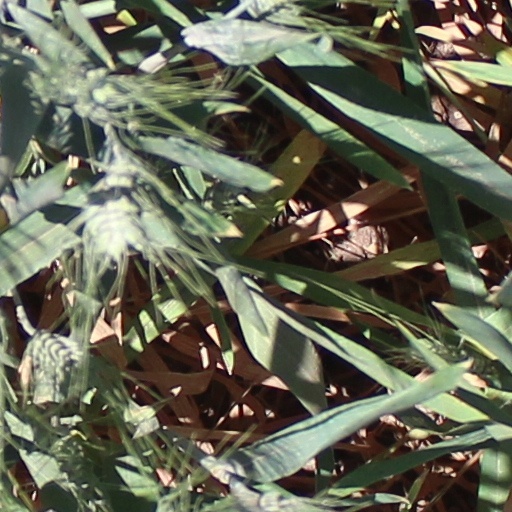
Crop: wheat